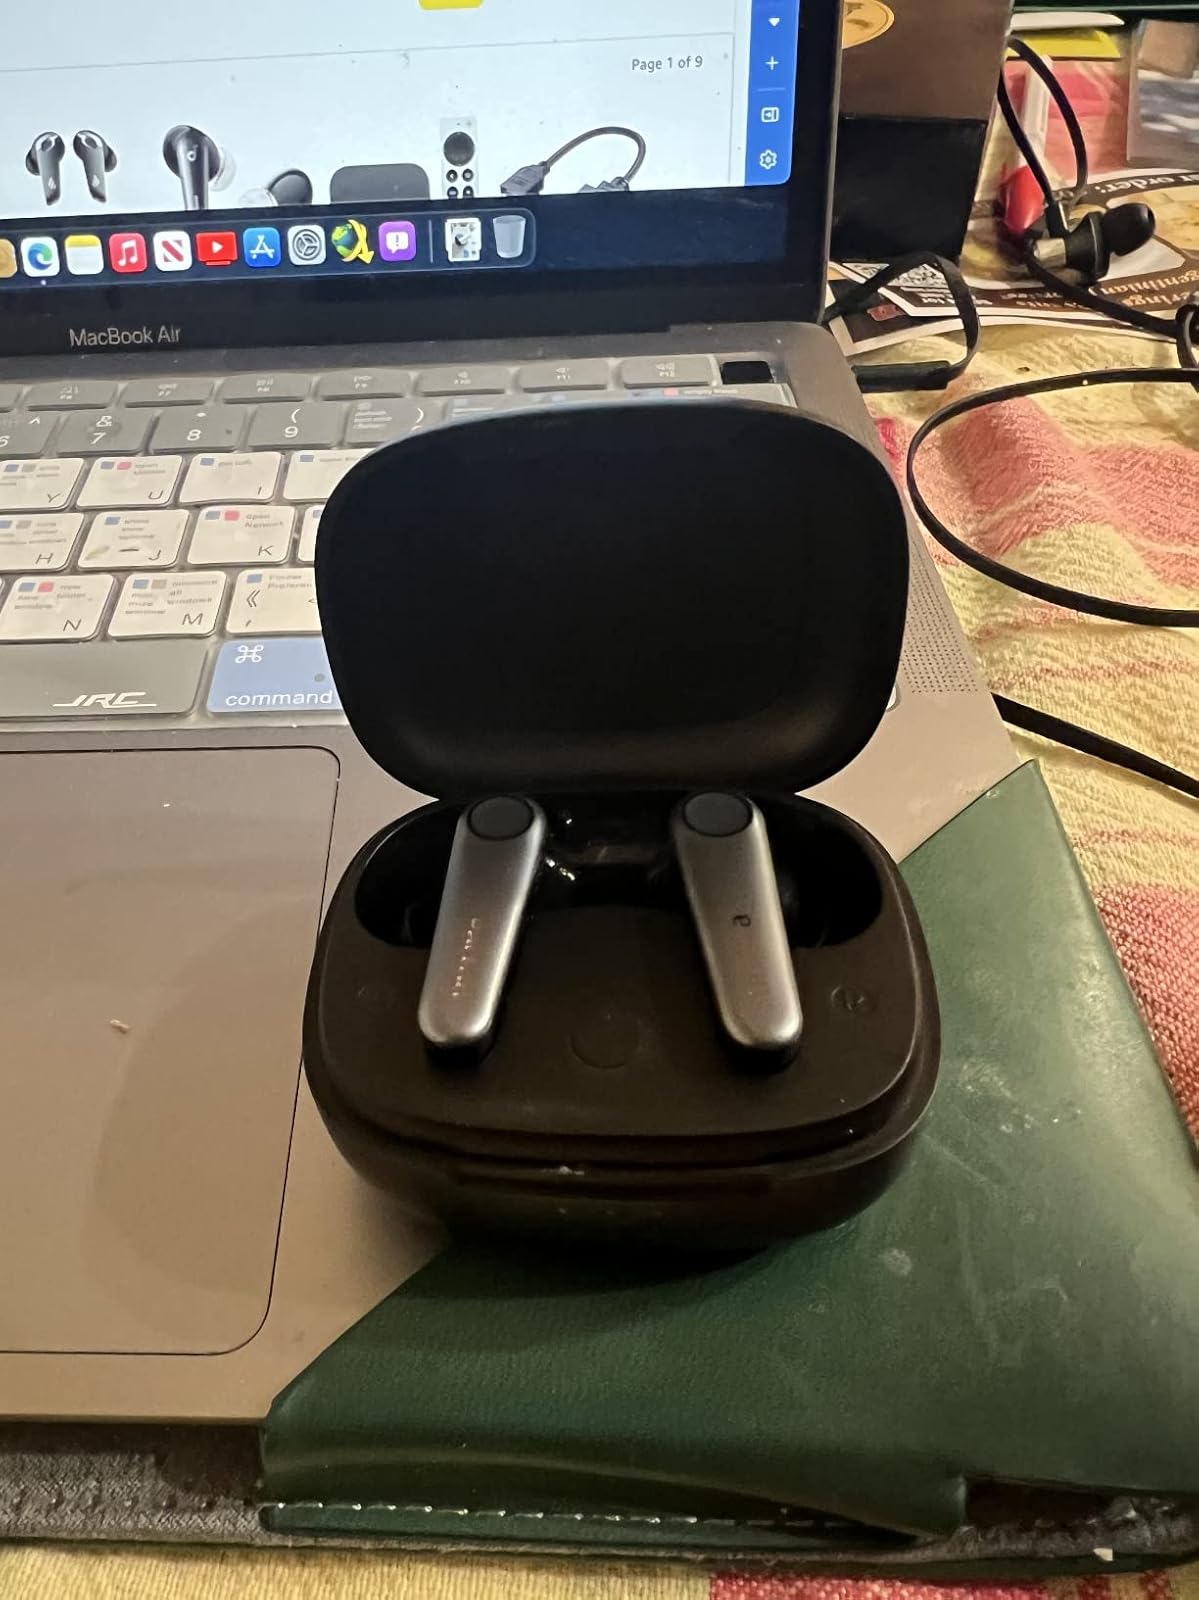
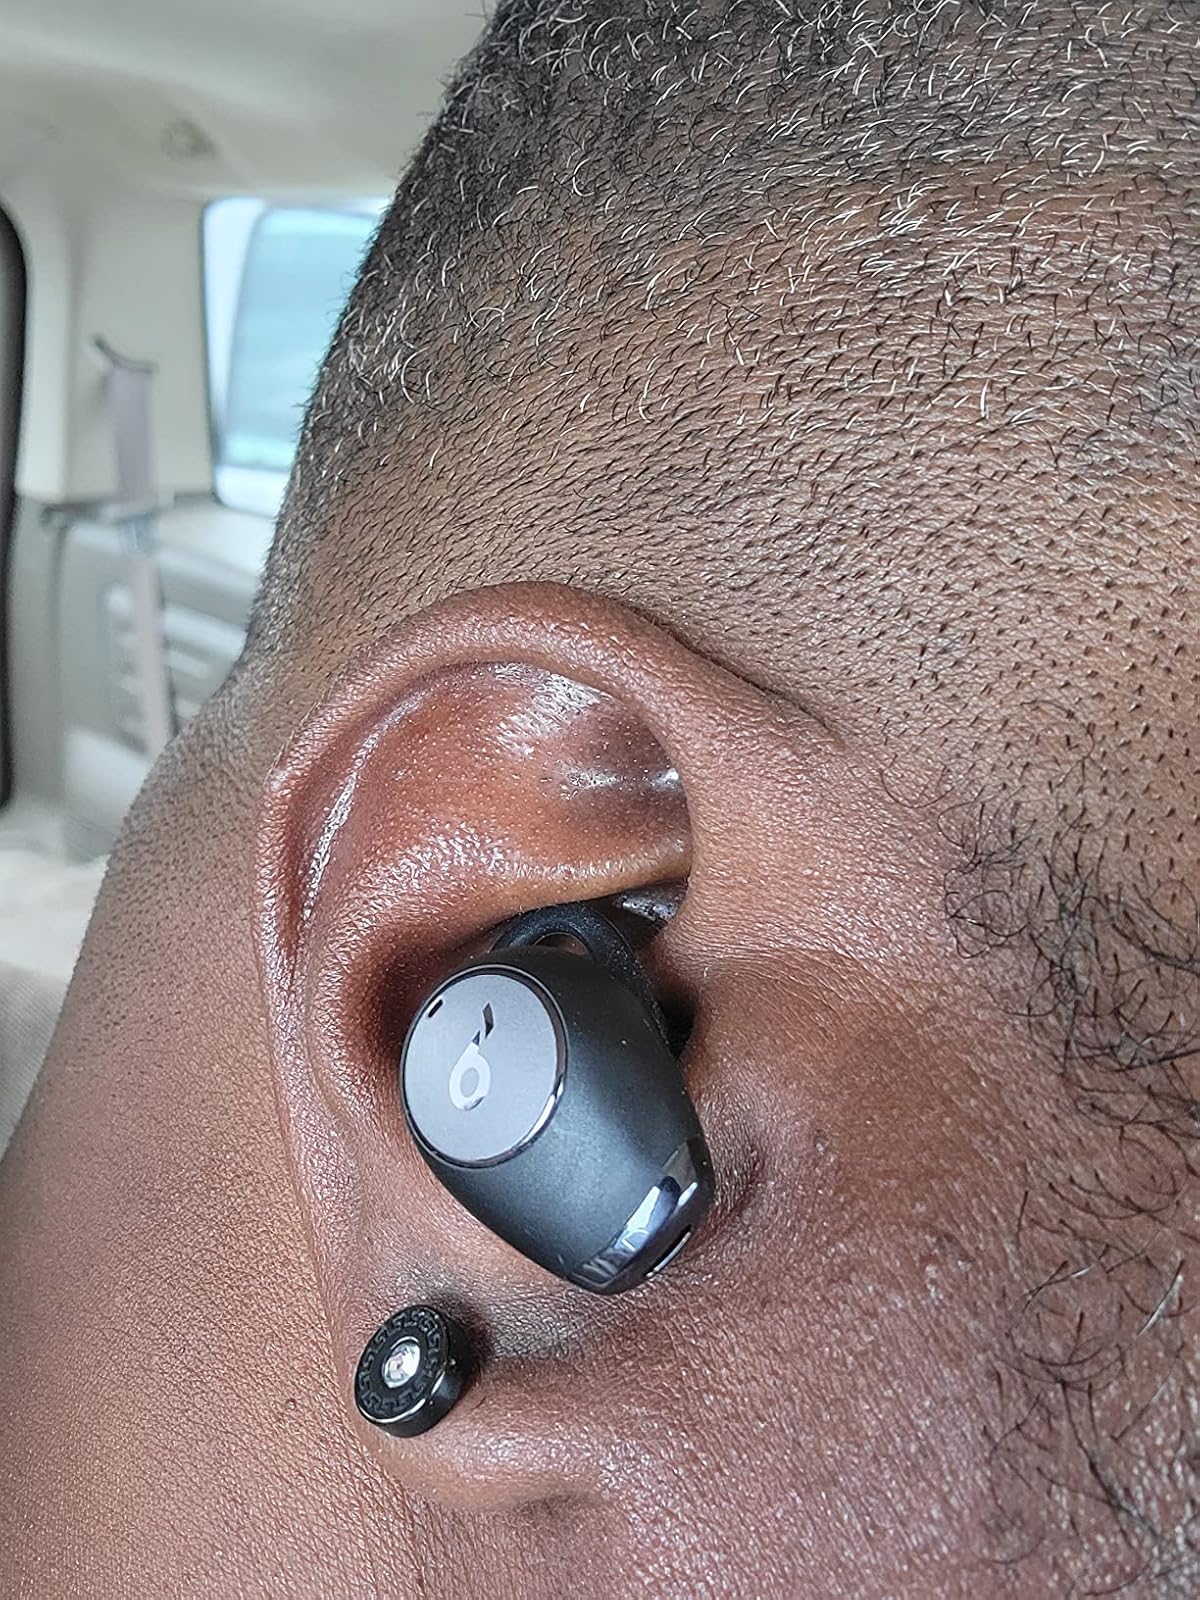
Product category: earbuds
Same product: no